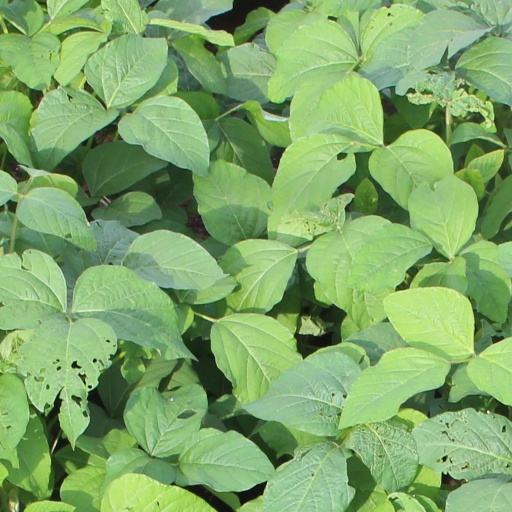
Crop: soybean